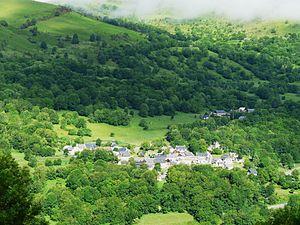
Les villages de Benque-Dessous et Benque-Dessus vus depuis Saccourvielle, Haute-Garonne, France.
Benque-Dessous-et-Dessus est une commune française située dans le département de la Haute-Garonne, en région Occitanie.